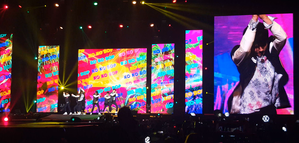
Ko Ko Bop est un single du boys band sud-coréano-chinois EXO, sorti le 18 juillet 2017 en coréen et en mandarin, issu de leur quatrième album The War.